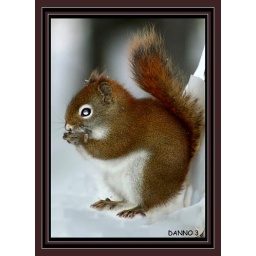
Red Squirell eating seeds in the forest